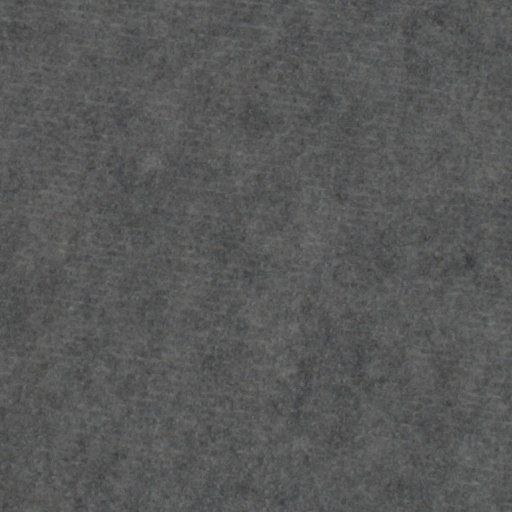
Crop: wheat